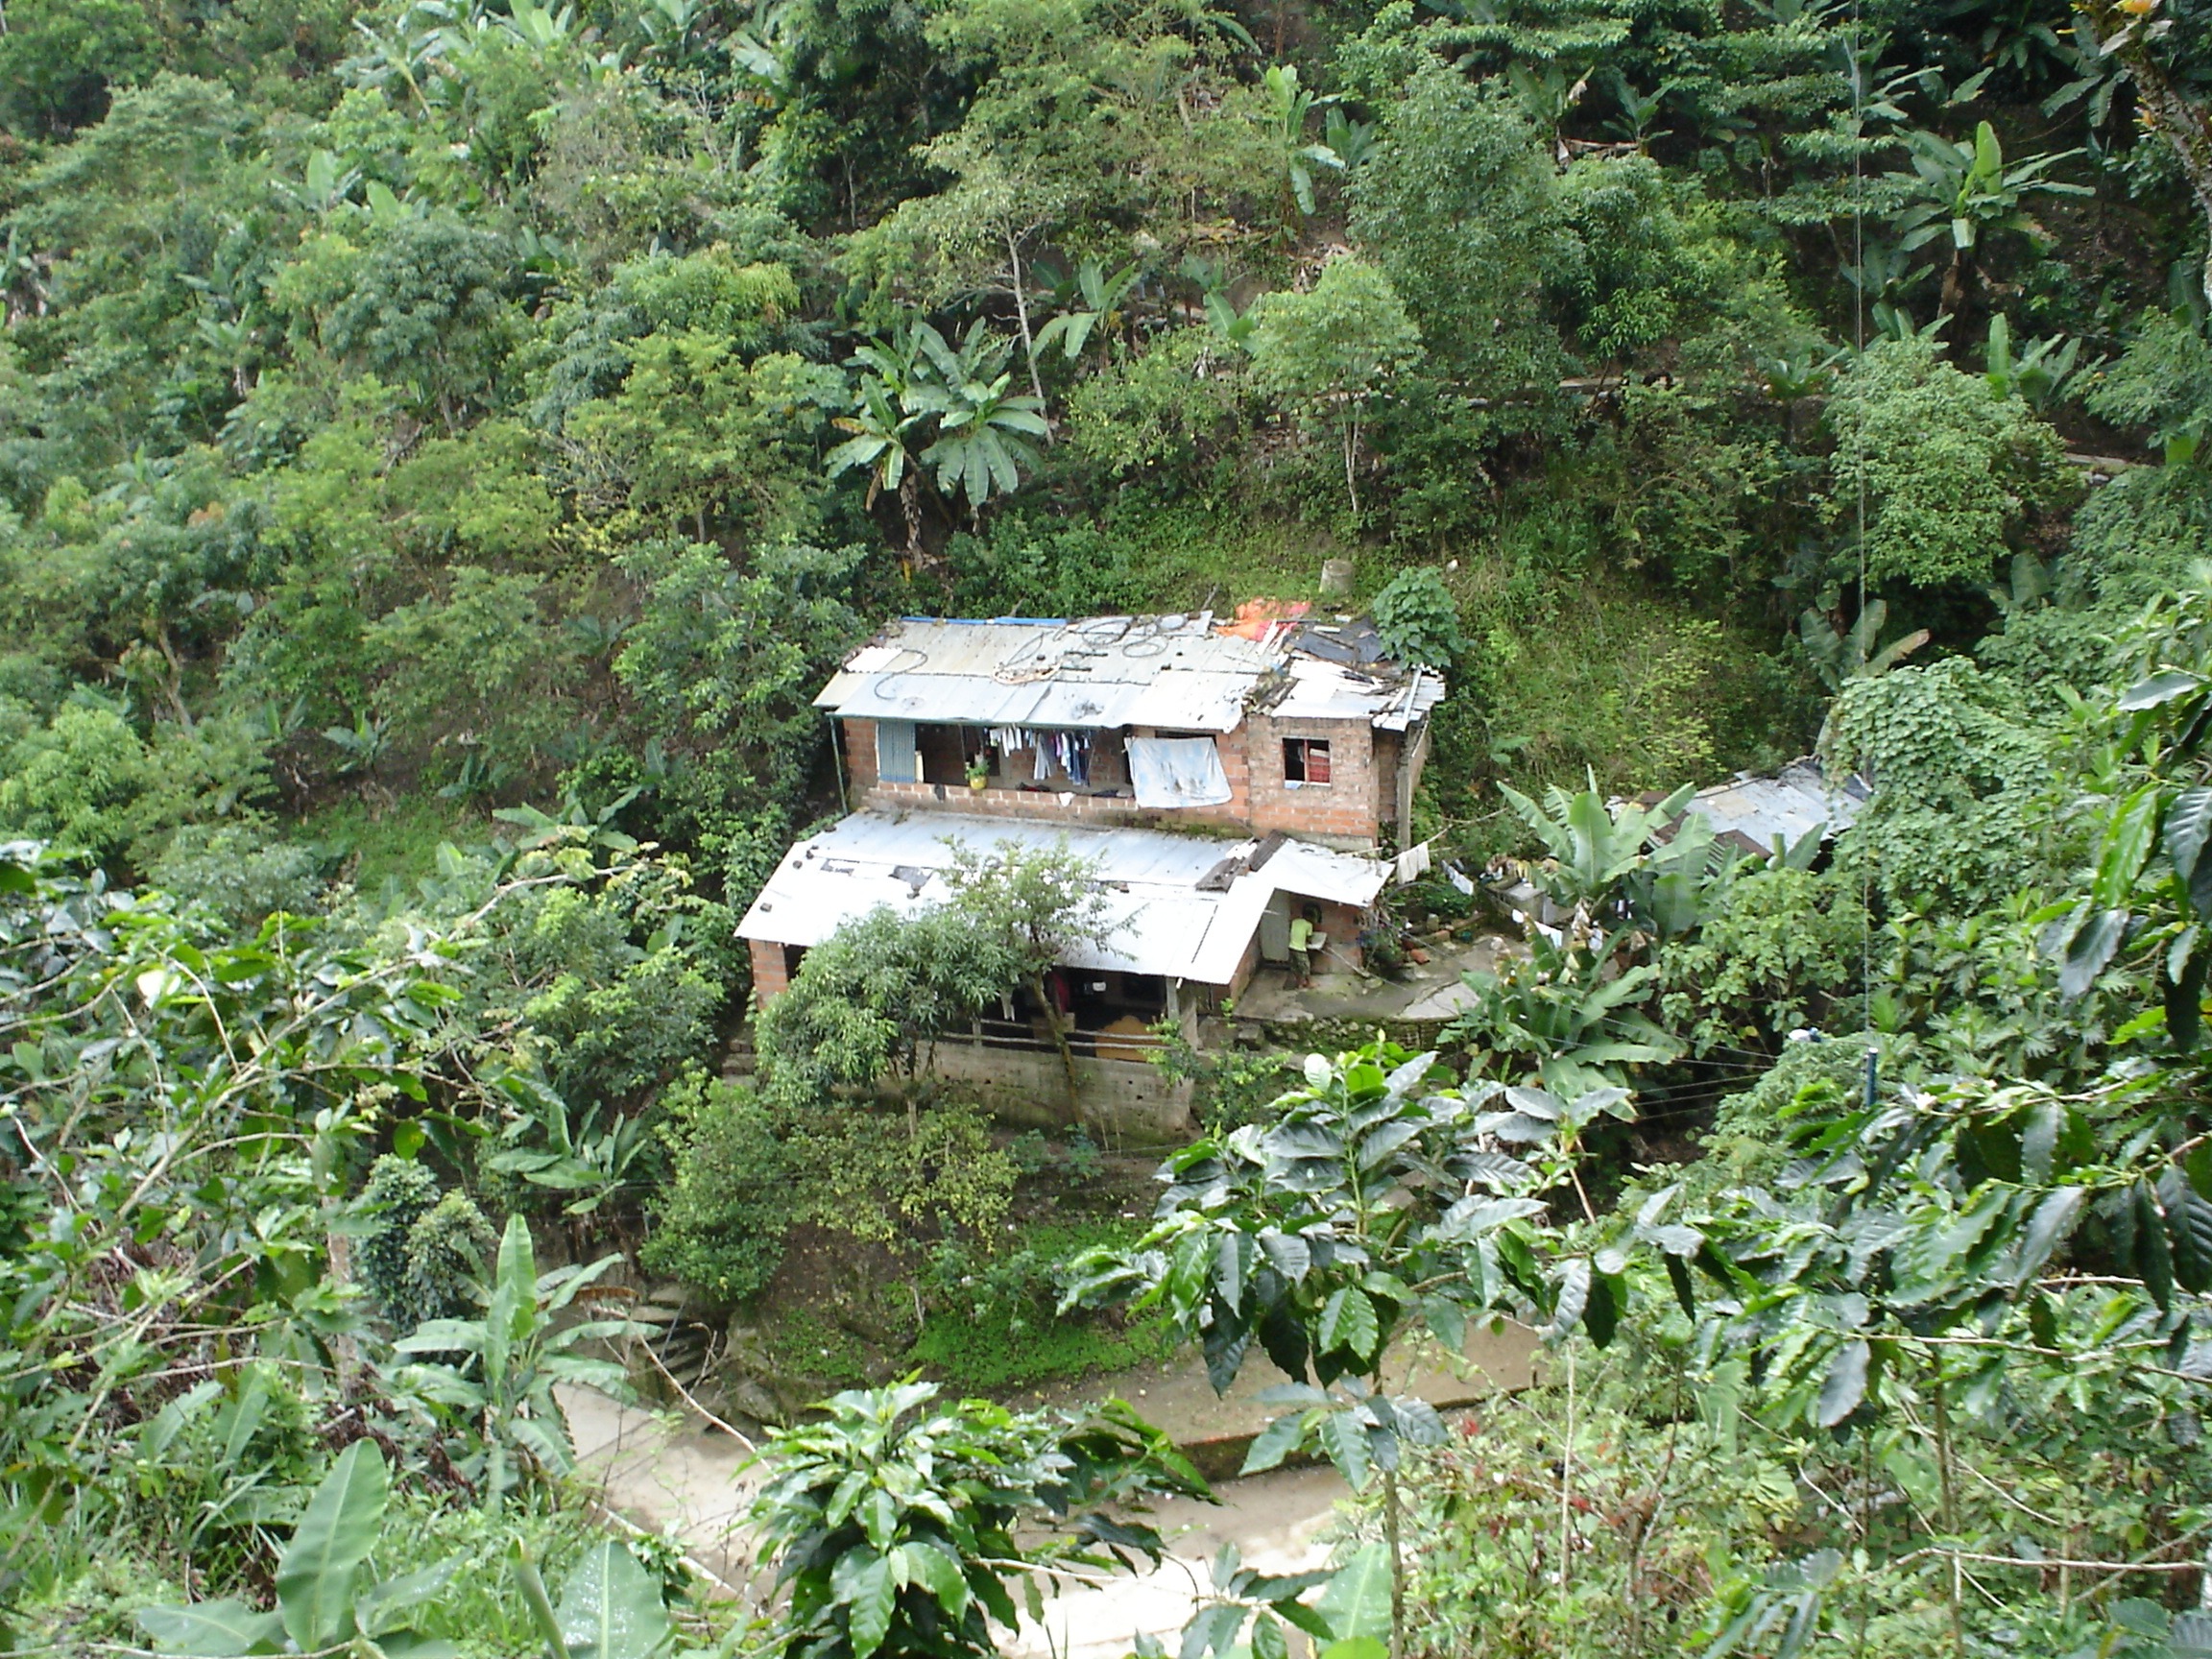
landscape, nature, forest, outdoor, wilderness, architecture, structure, trail, countryside, house, flower, building, old, land, village, wild, environment, jungle, tranquil, scenic, natural, scenery, garden, tourism, design, vegetation, rainforest, latin, habitat, colombia, aged, rural area, architecture design, geological phenomenon